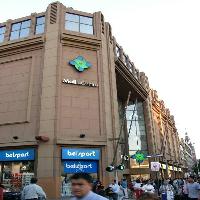
Weather: cloudy or overcast